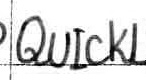
Label: quickly